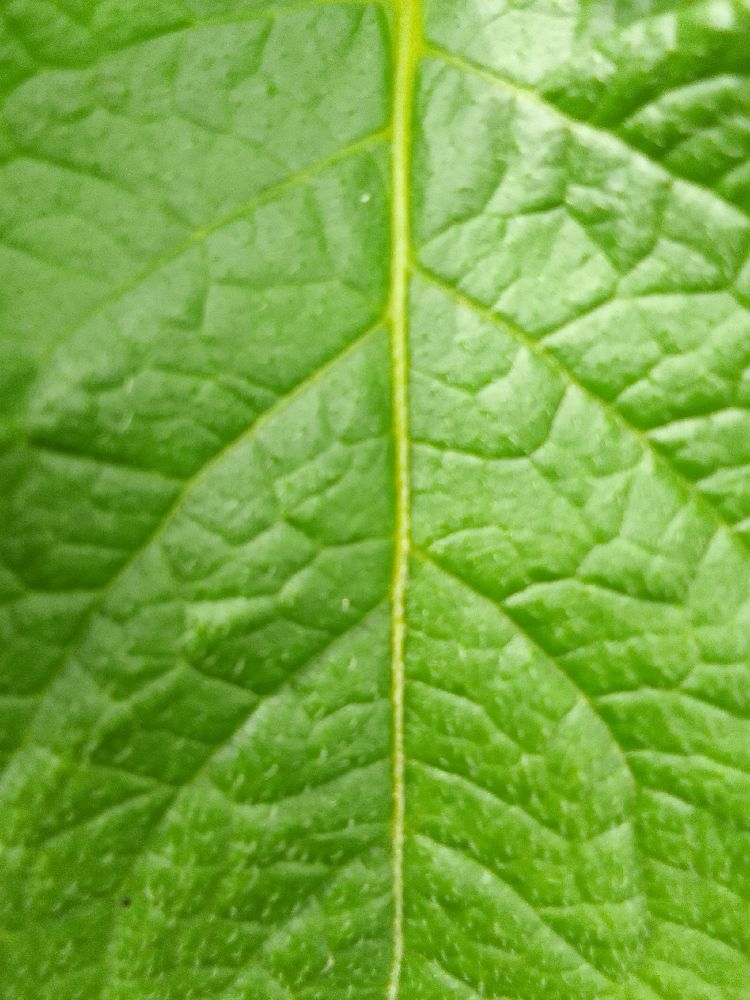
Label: Healthy